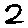
Label: 2